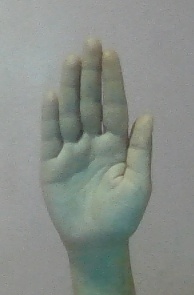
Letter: seen